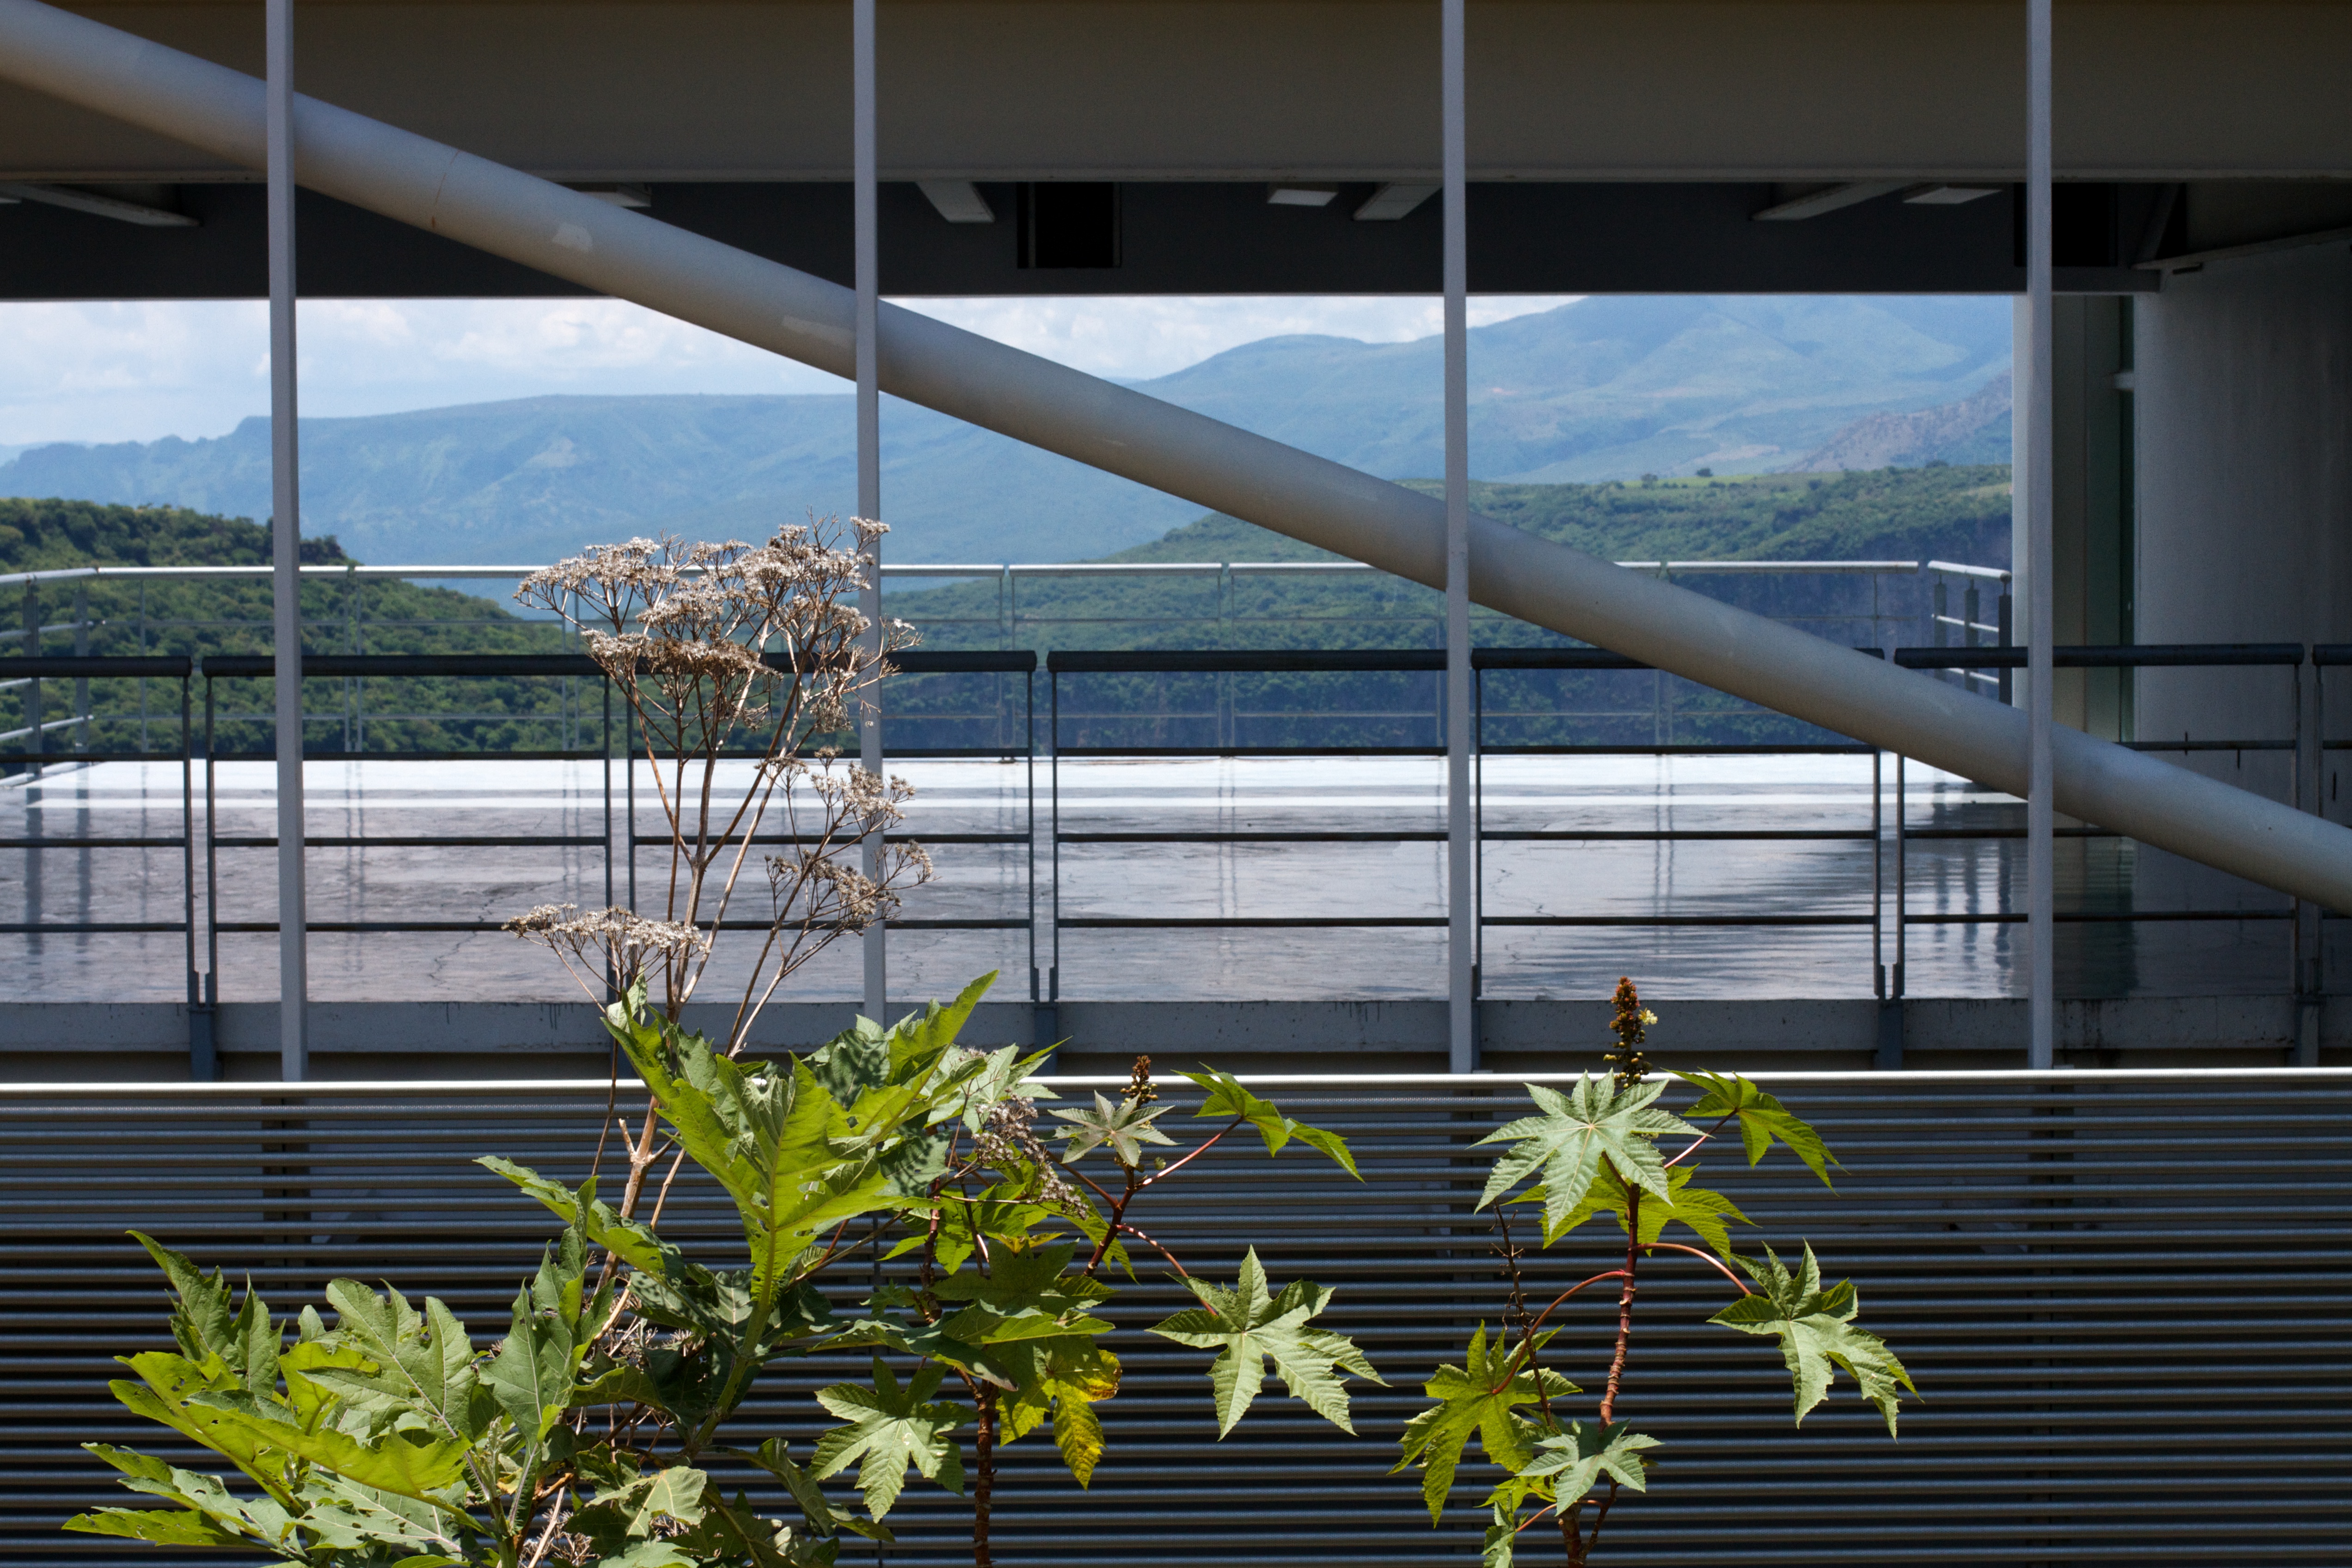
architecture, window, wall, facade, stadium, interior design, design, headquarters, condominium, window covering